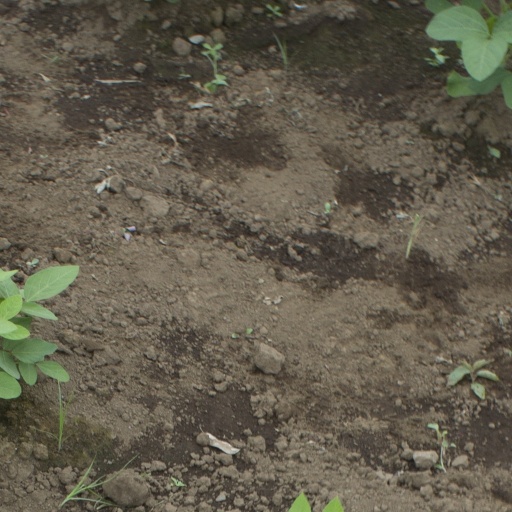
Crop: soybean